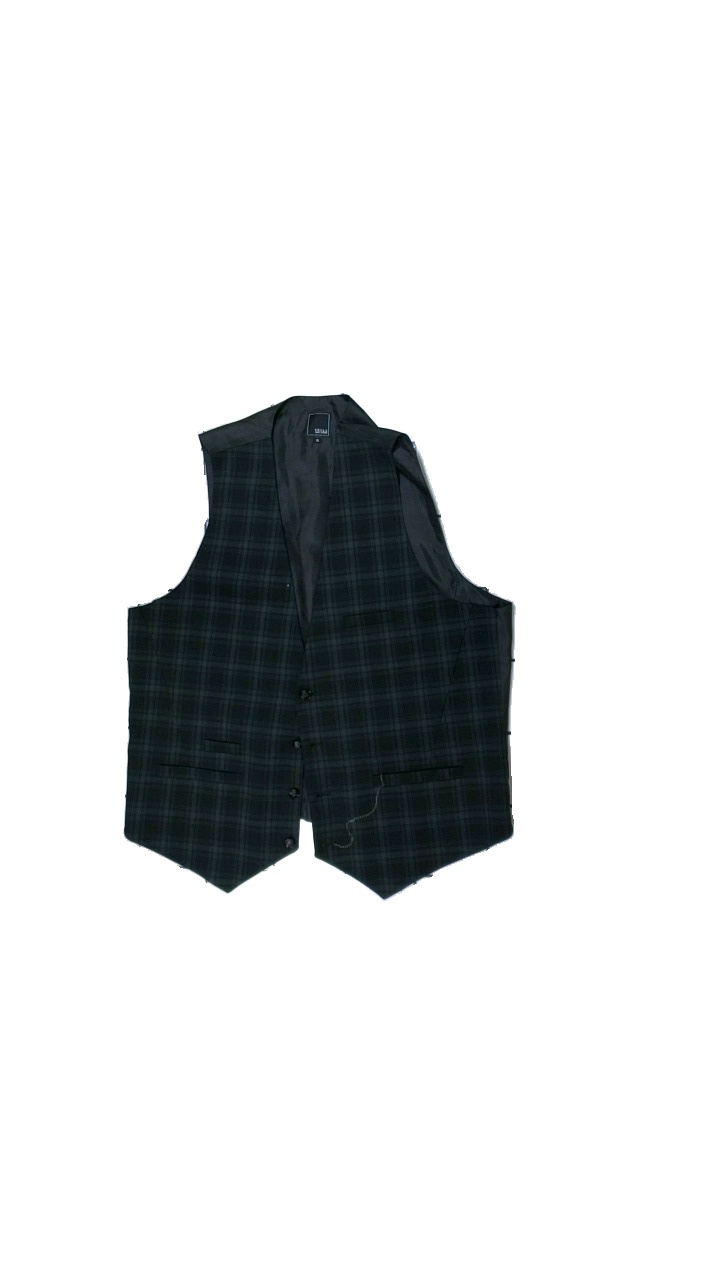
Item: Vest (Men)
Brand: Skill
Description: väst i blandfärger
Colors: Black, Green, Grey
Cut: V-collar
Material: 100% polyester
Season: All
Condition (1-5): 4
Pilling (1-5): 5
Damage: rosa synlig tråd
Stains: Minor
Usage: Reuse
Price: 50-100